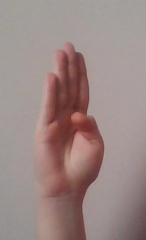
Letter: kaaf